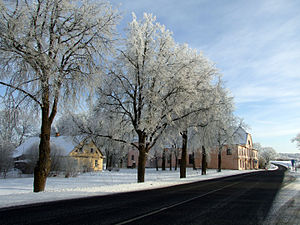
Annenieku pagasts
Landsbyen Kaķenieki i Annenieku pagasts
Annenieku pagasts er en territorial enhed i Dobeles novads i Letland. Pagasten havde 1.127 indbyggere i 2010 og omfatter et areal på 85,58 kvadratkilometer. Hovedbyen i pagasten er Kaķenieki.